State Hospital Gatehouse

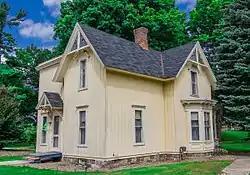

The State Hospital Gatehouse is a small house, constructed as a lodge and gatehouse at the entrance to the Michigan Asylum for the Insane (now the Kalamazoo Regional Psychiatric Hospital). It was listed on the National Register of Historic Places in 1983.